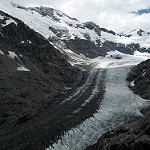
Label: glacier